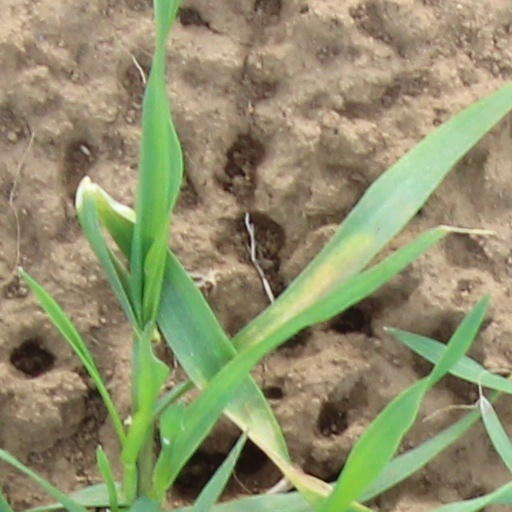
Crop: wheat